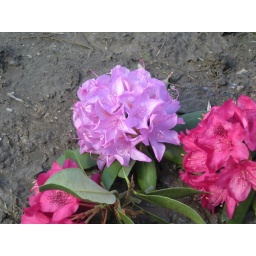
An extreme close up on the flowers I found stuck in the mud outside of my apartment building in spring of 2010.